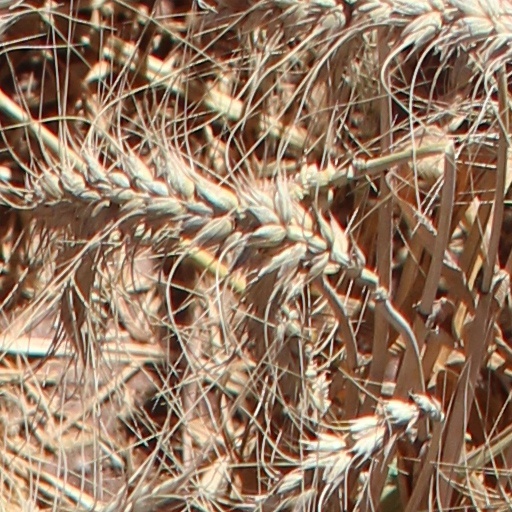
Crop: wheat